Periyar National Park

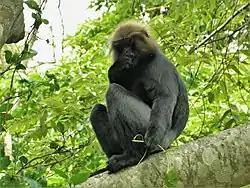
An adult Nilgiri langur in the Periyar National Park and Wildlife Sanctuary

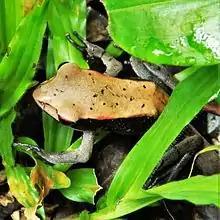
Bicolored frog (Malabar frog) "Clinotarsus curtipes"

35 species of mammals have been recorded in the park, including many threatened species. It is an important tiger and elephant reserve. A total of 40 Bengal tigers were counted across 925 square kilometers of the park in 2017. It is valuable for the Asian elephant, and a few white tigers are also found here. Other mammals include the gaur, sambar, wild pig, Indian giant squirrel, Travancore flying squirrel, jungle cat, Dhole, sloth bear, Nilgiri tahr, lion-tailed macaque, Nilgiri langur, Salim Ali's fruit bat, stripe-necked mongoose, and Nilgiri marten.